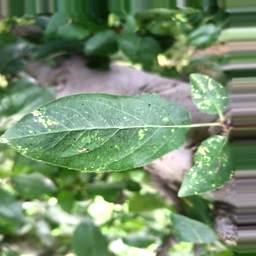
Label: Apple_Mosaic